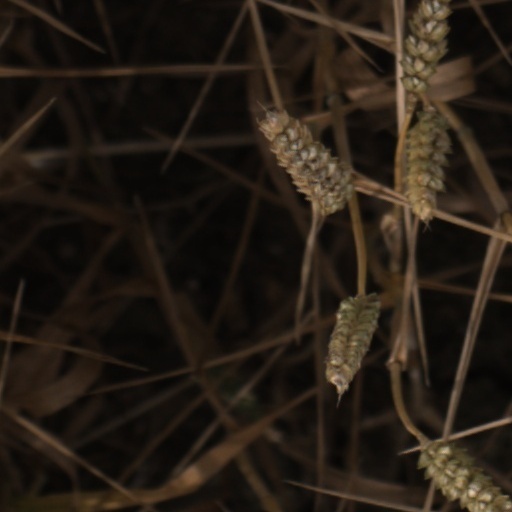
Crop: wheat